Letty Lynton

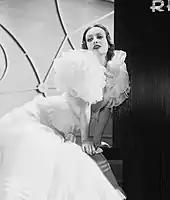
Joan Crawford wearing Adrian's Letty Lynton gown

New York City socialite Letty Lynton has been living in Montevideo, Uruguay and wants to end her affair with Emile Renaul. After several failed attempts to leave him, the only way she can is by leaving the country. On a steamship to the United States, Letty sees wealthy American, Jerry Darrow, and she immediately is attracted to him and he to her. Both unknowingly bribe the purser to be seated for meals at the same table. At dinner, their attraction increases, and after two weeks at sea, they have fallen in love.